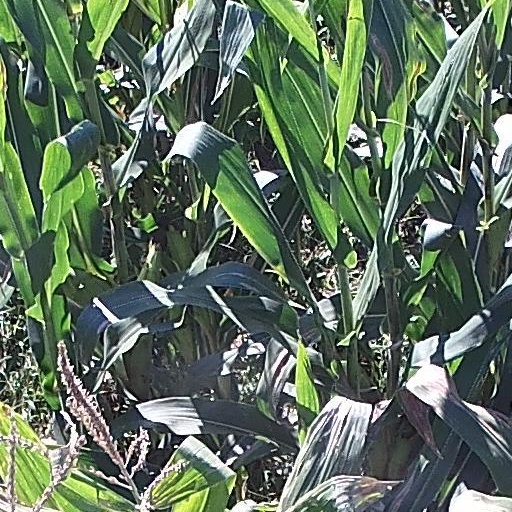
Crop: maize; corn